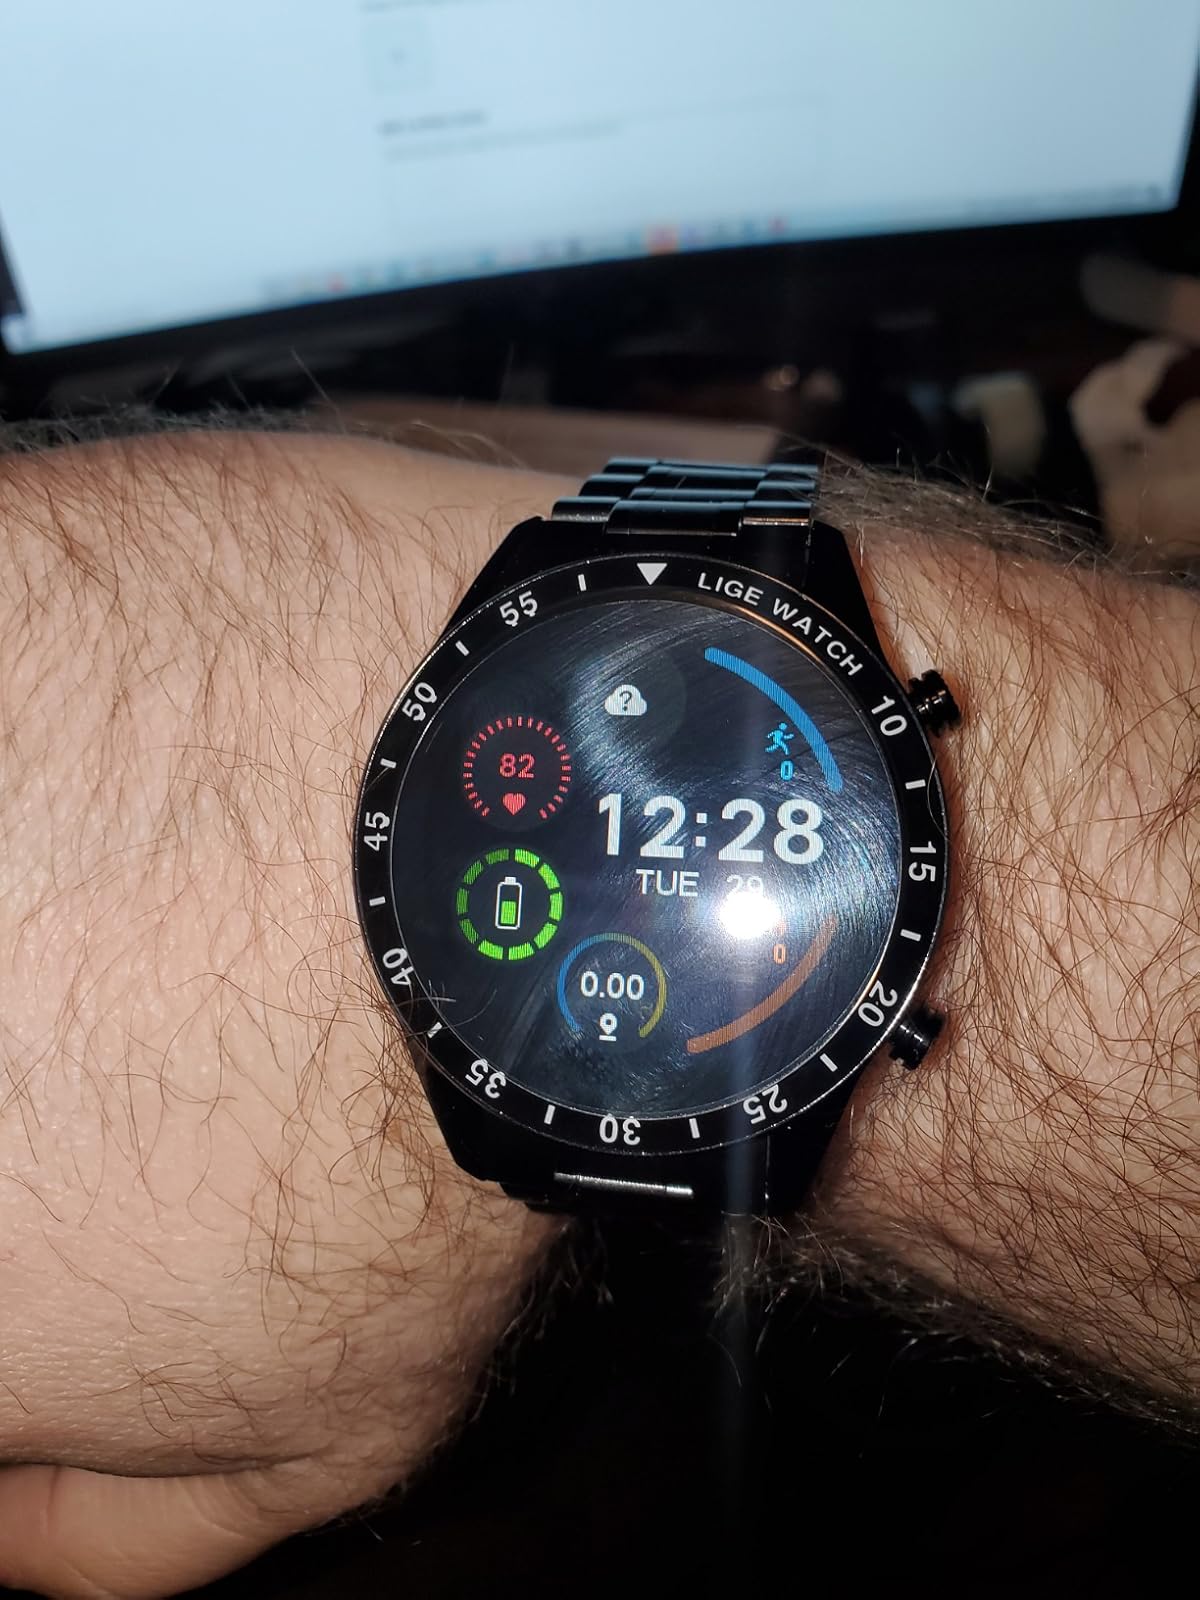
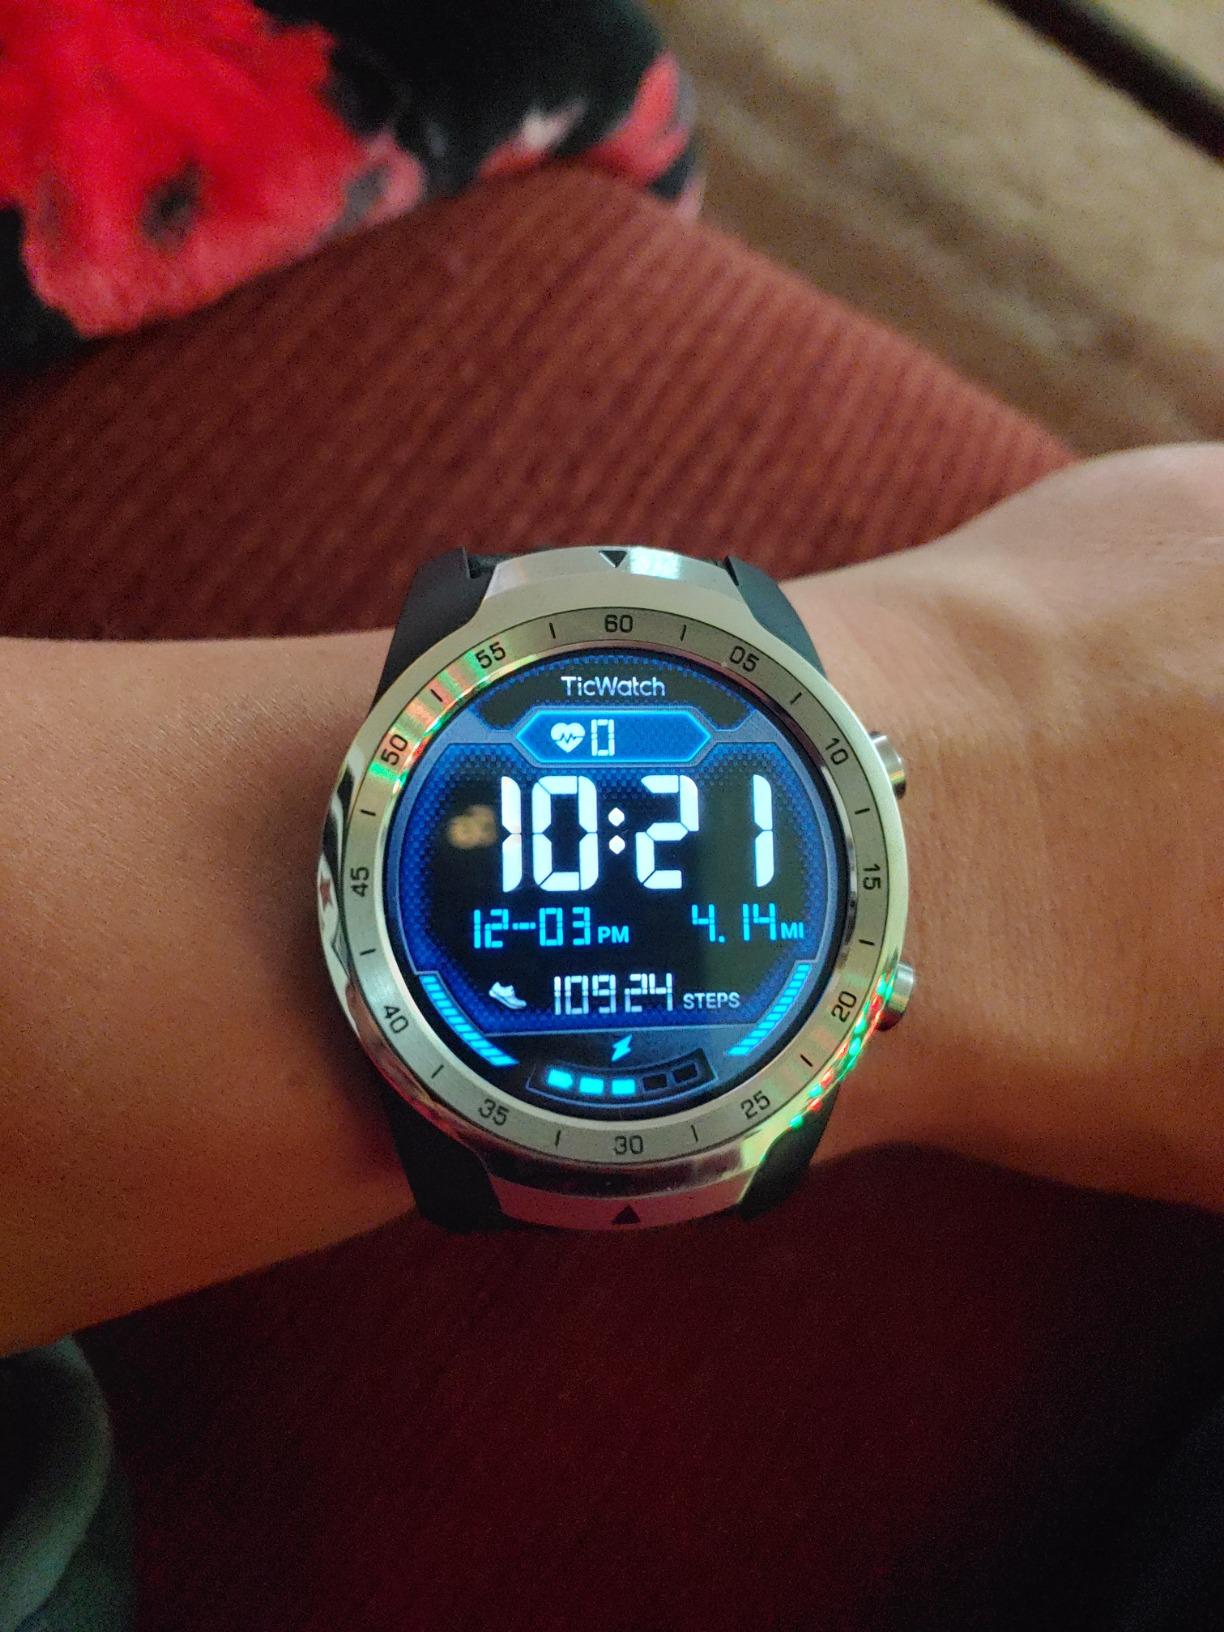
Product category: smartwatch
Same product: no